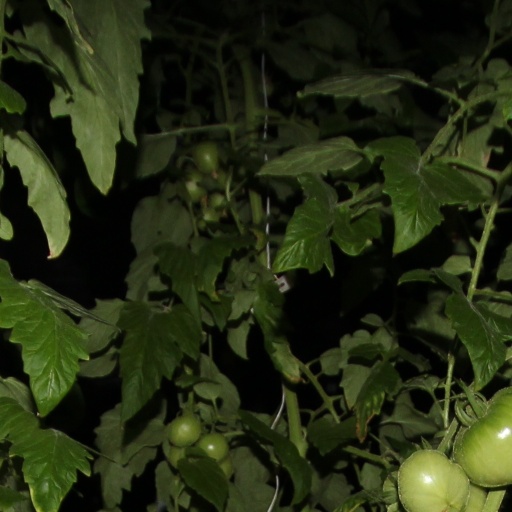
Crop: tomato